Martín Ramírez

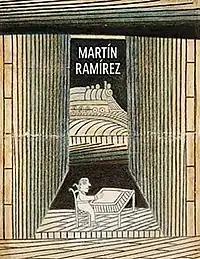

In the 1970s, artists Jim Nutt and Gladys Nilsson, and art dealer Phyllis Kind bought almost all of Dunievitz's collection. Phyllis Kind presented the first solo show of Martin Ramirez's work in Chicago in 1973. Since his art was introduced into the art market in 1973, Ramírez's drawings and collages have become some of the most highly valued examples of outsider art.